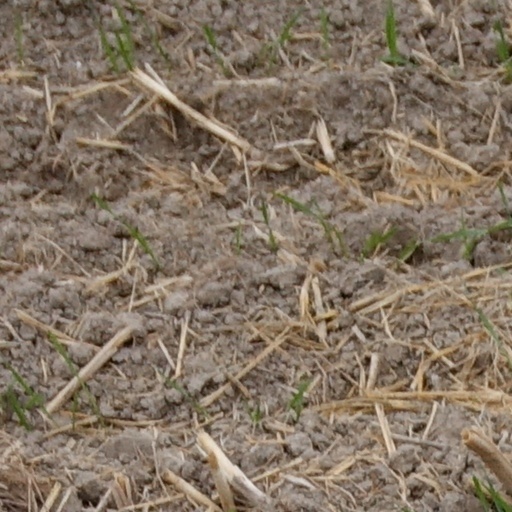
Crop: wheat